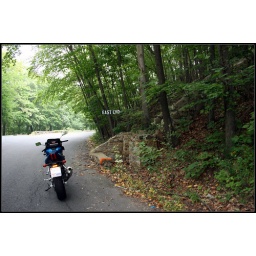
A neat twisty road in the mountains of Reading, PA.